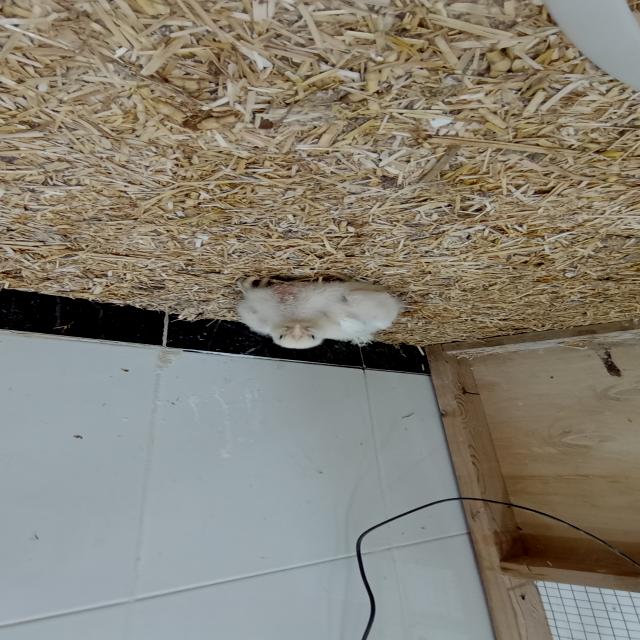
Weight: 552 g